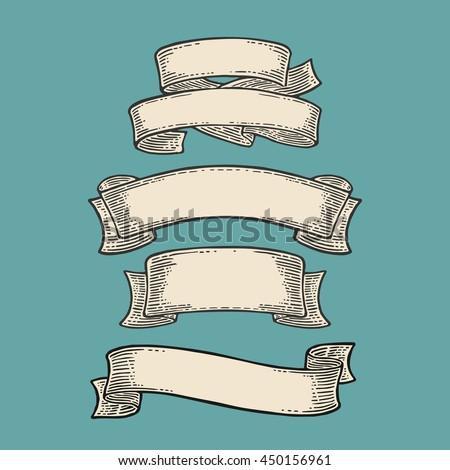
set of ribbons isolated on blue background .